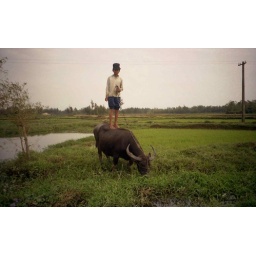
Boy standing on water buffalo, near junction to road to Play Cu, Bihn Dinh Province, South Central Coast Region, Vietnam